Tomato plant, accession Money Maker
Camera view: vertical (180 deg); turntable rotation: 90 degrees
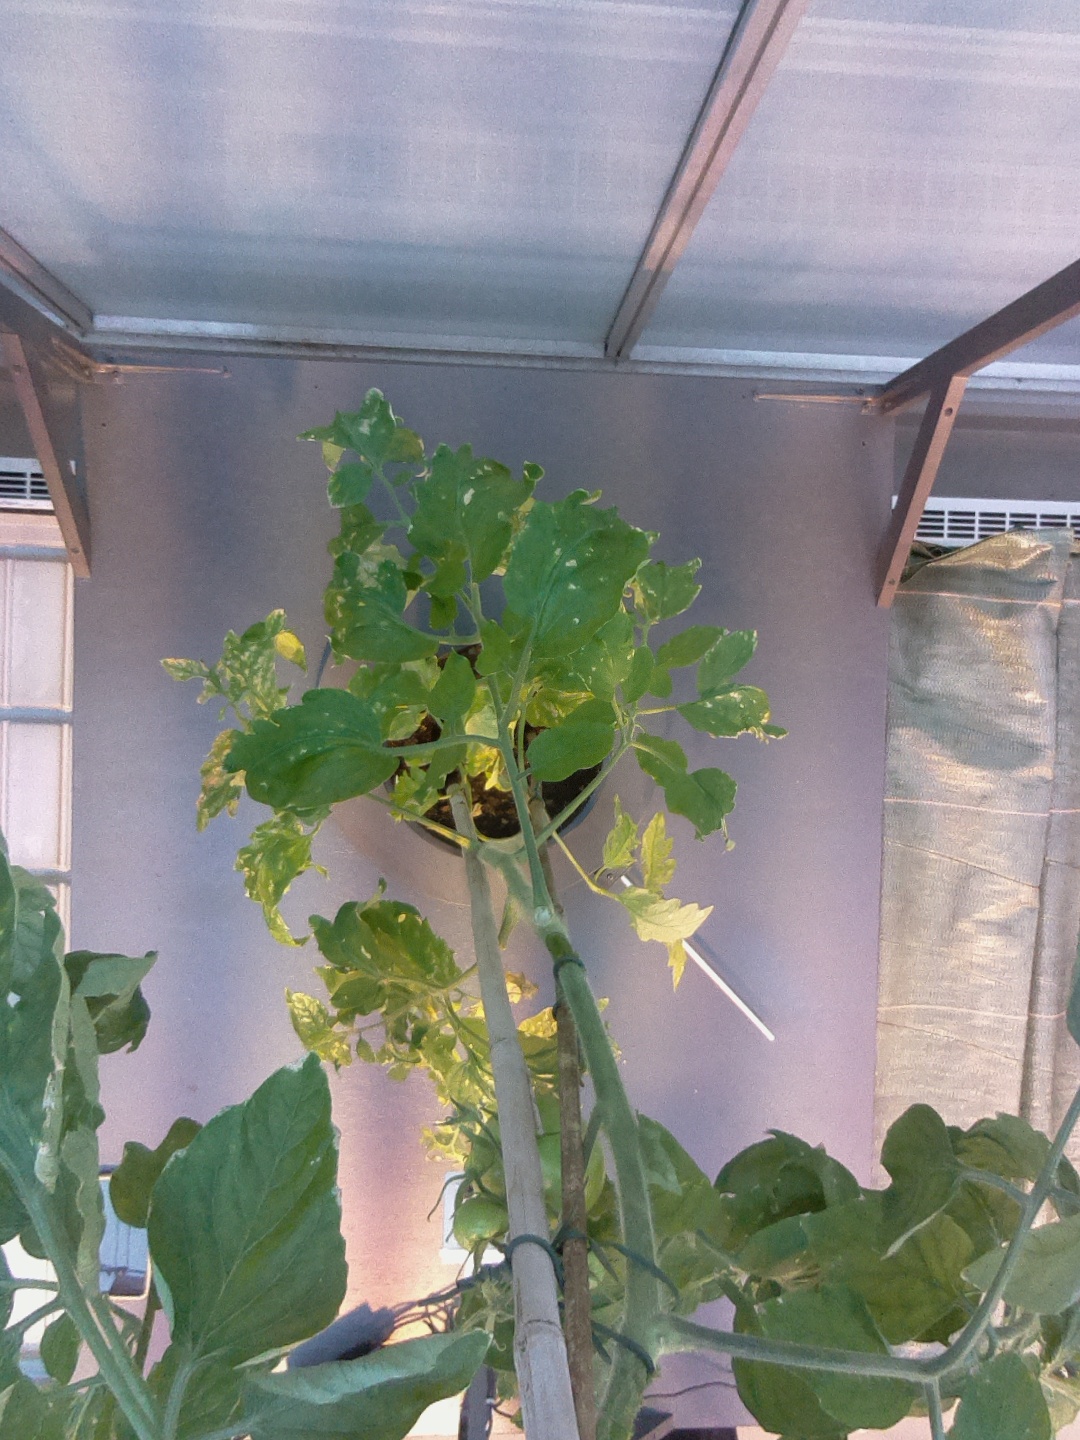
BBCH growth stage 76: 60%-70% of final fruit size